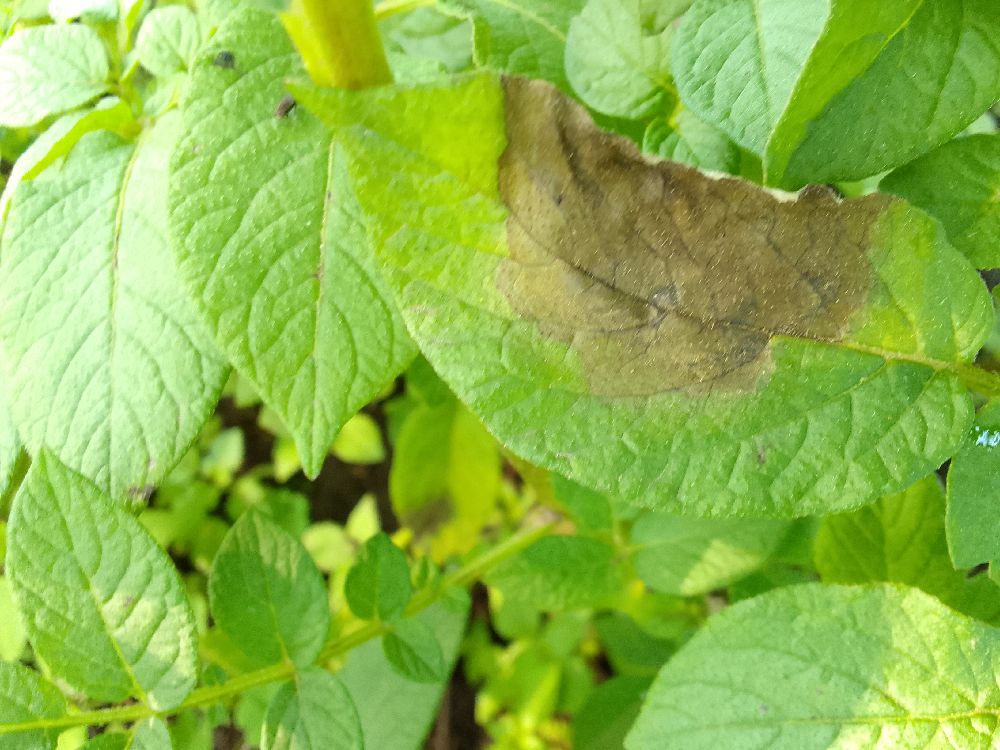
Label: Late blight